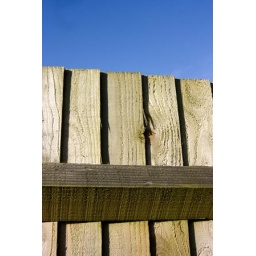
Section of new wooden fence against blue sky